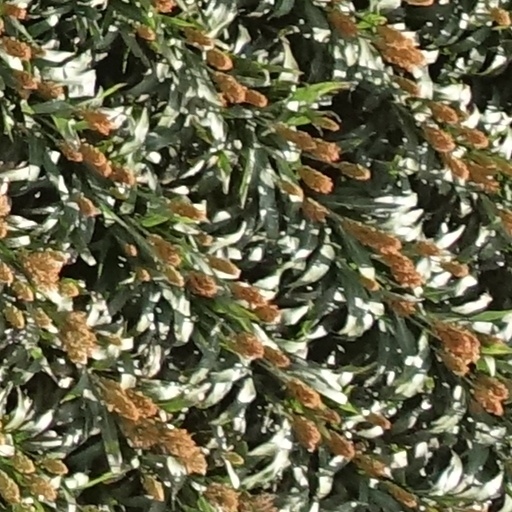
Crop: sorghum